Akainacephalus

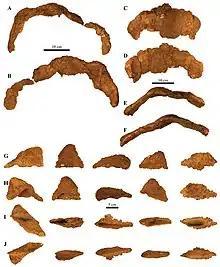
Cervical half rings and other noncervical osteoderms.

Both the anterior cervical half ring and posterior cervical half ring are preserved, but the anterior and posterior margins of both half rings are broken. Each cervical half ring is composed of six individual osteoderms, which are fused to the upper surfaces of the half rings and lack saw-tooth sutures. The loci present on the cervical half rings are bulbous and oval, and accommodate the secondary osteoderms, which were also oval in shape.